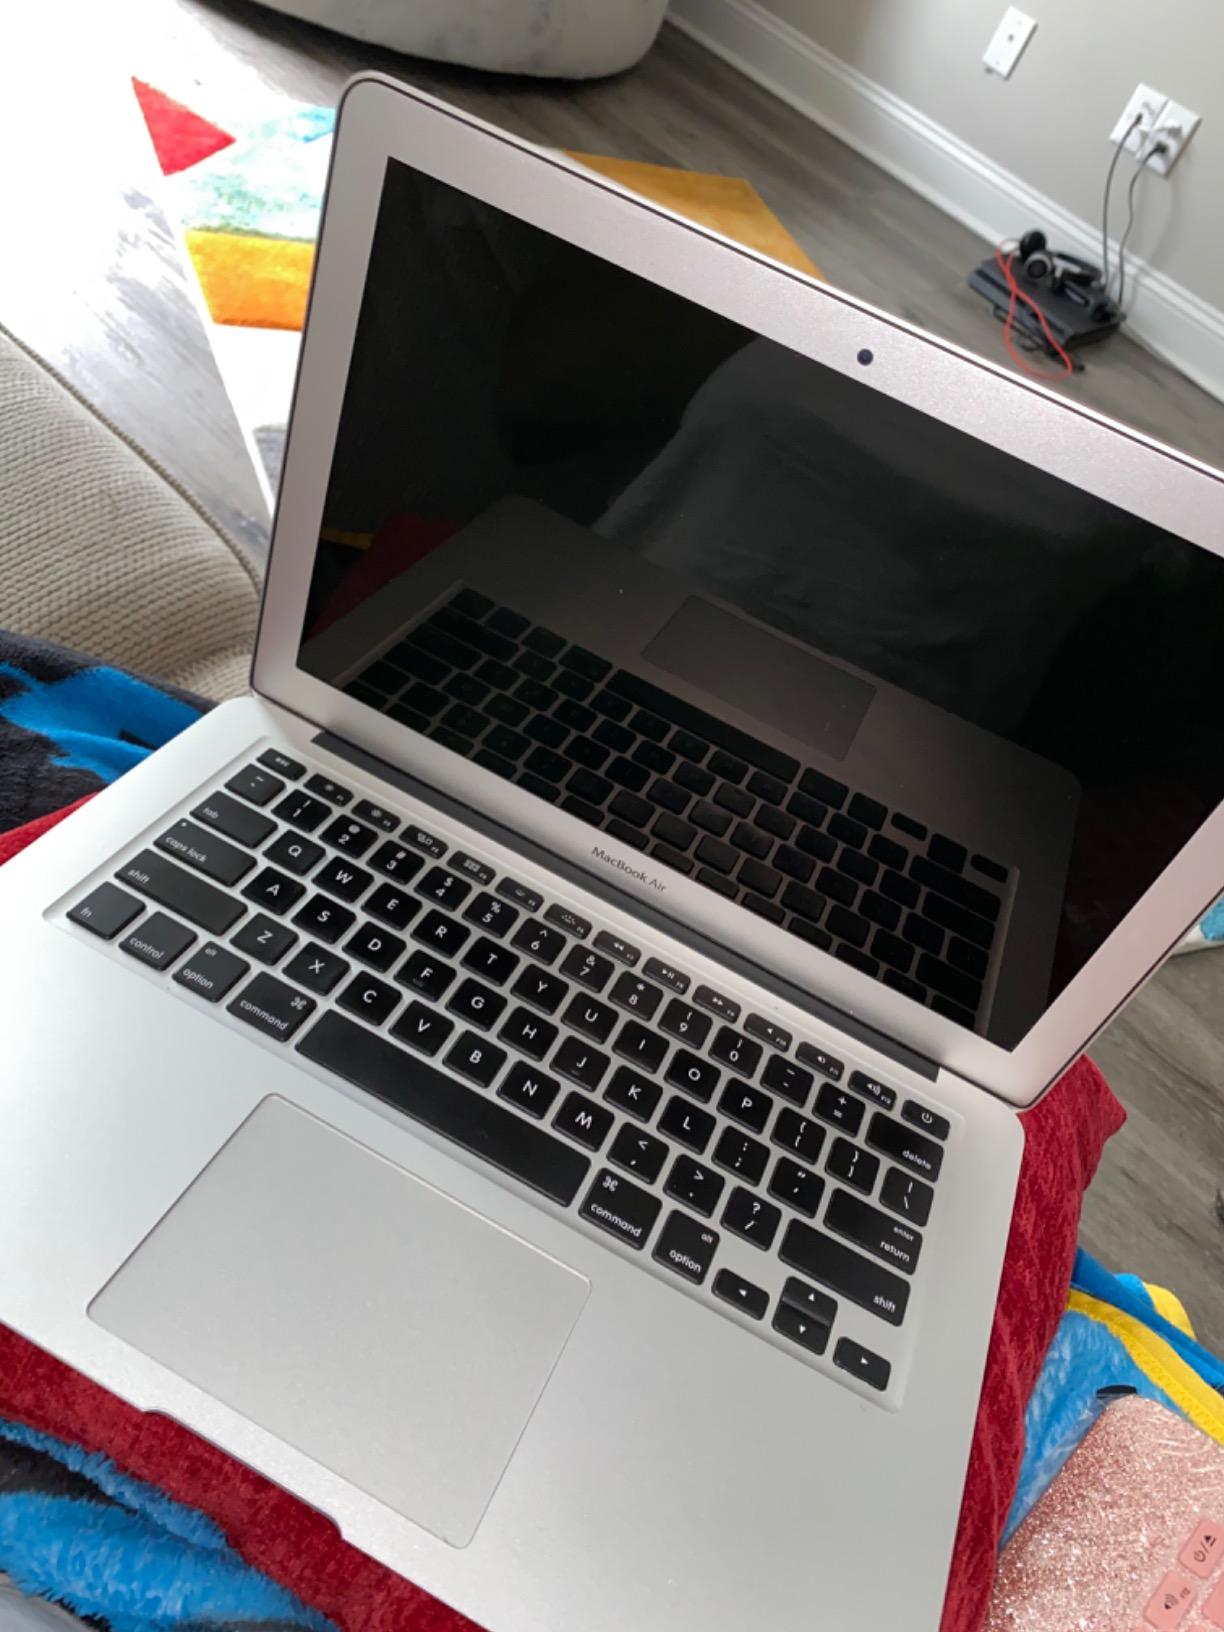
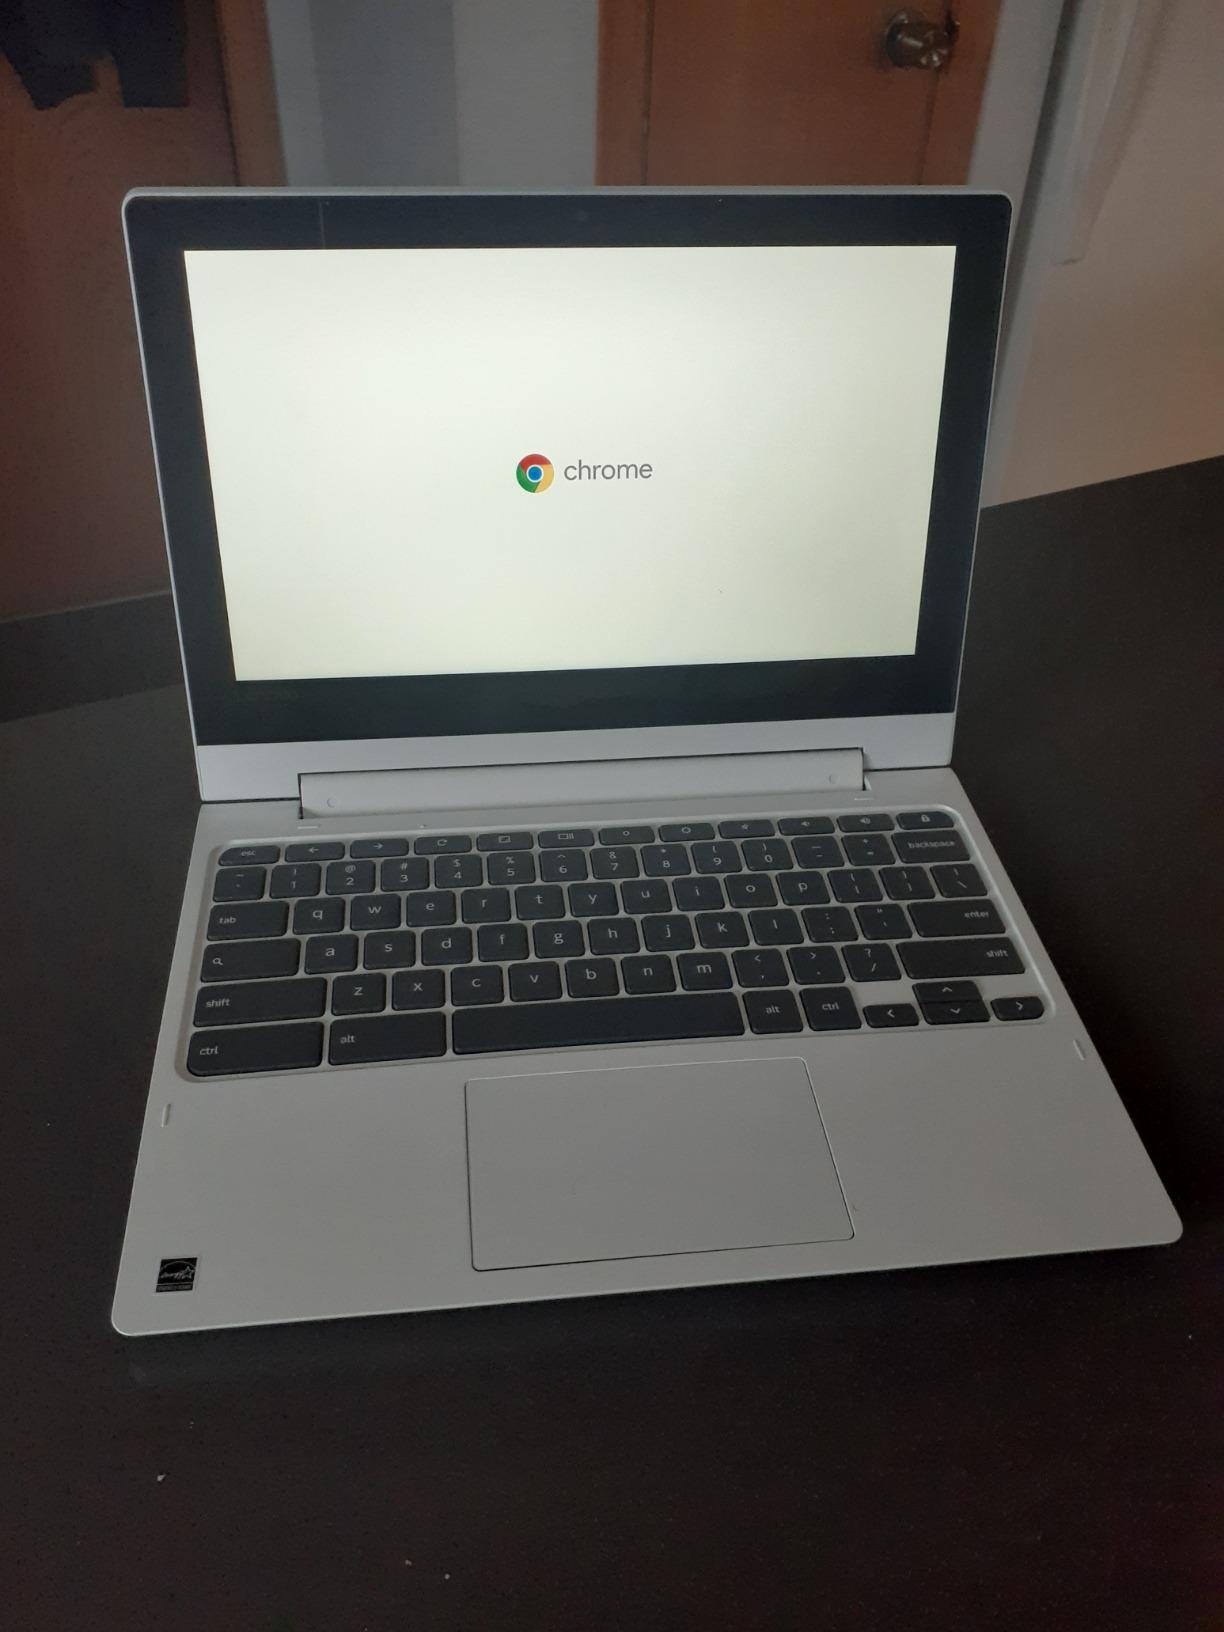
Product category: laptop
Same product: no